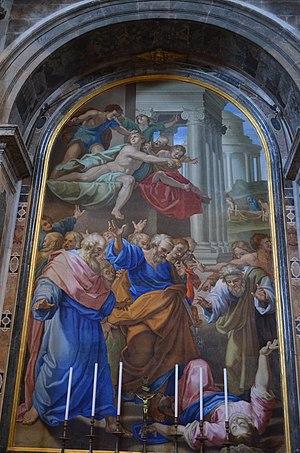
L'épisode d'Ananie et Saphire est une péricope du Nouveau Testament qui se trouve dans le livre des Actes des Apôtres. Le récit met en scène l'apôtre Pierre face à deux membres de l'Église de Jérusalem, un homme du nom d'Ananie et sa femme, Saphire. Ces deux époux sont coupables d'avoir menti, ayant retenu une partie du fruit de la vente d'une propriété, faisant croire qu'ils remettaient la somme totale à la communauté, probablement pour donner une fausse image d'eux. Ils tombent foudroyés par la colère divine et meurent devant l'apôtre.